Iranian National Observatory

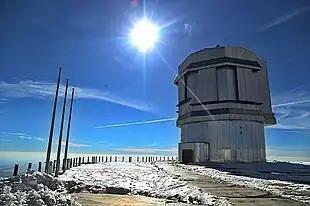

A vast number of scientific issues in observational astronomy and cosmology can be addressed using a medium-class telescope such as the INO 3.4-m telescope. At the same time, as it is designed for a wavelength interval limited to between 325 and 2500 nm, INO340 is an excellent tool for collaborative programs joining other major similar-size and/or larger telescopes as well as space-based telescopes optimized to work at similar or different, even very different, wavelength ranges.